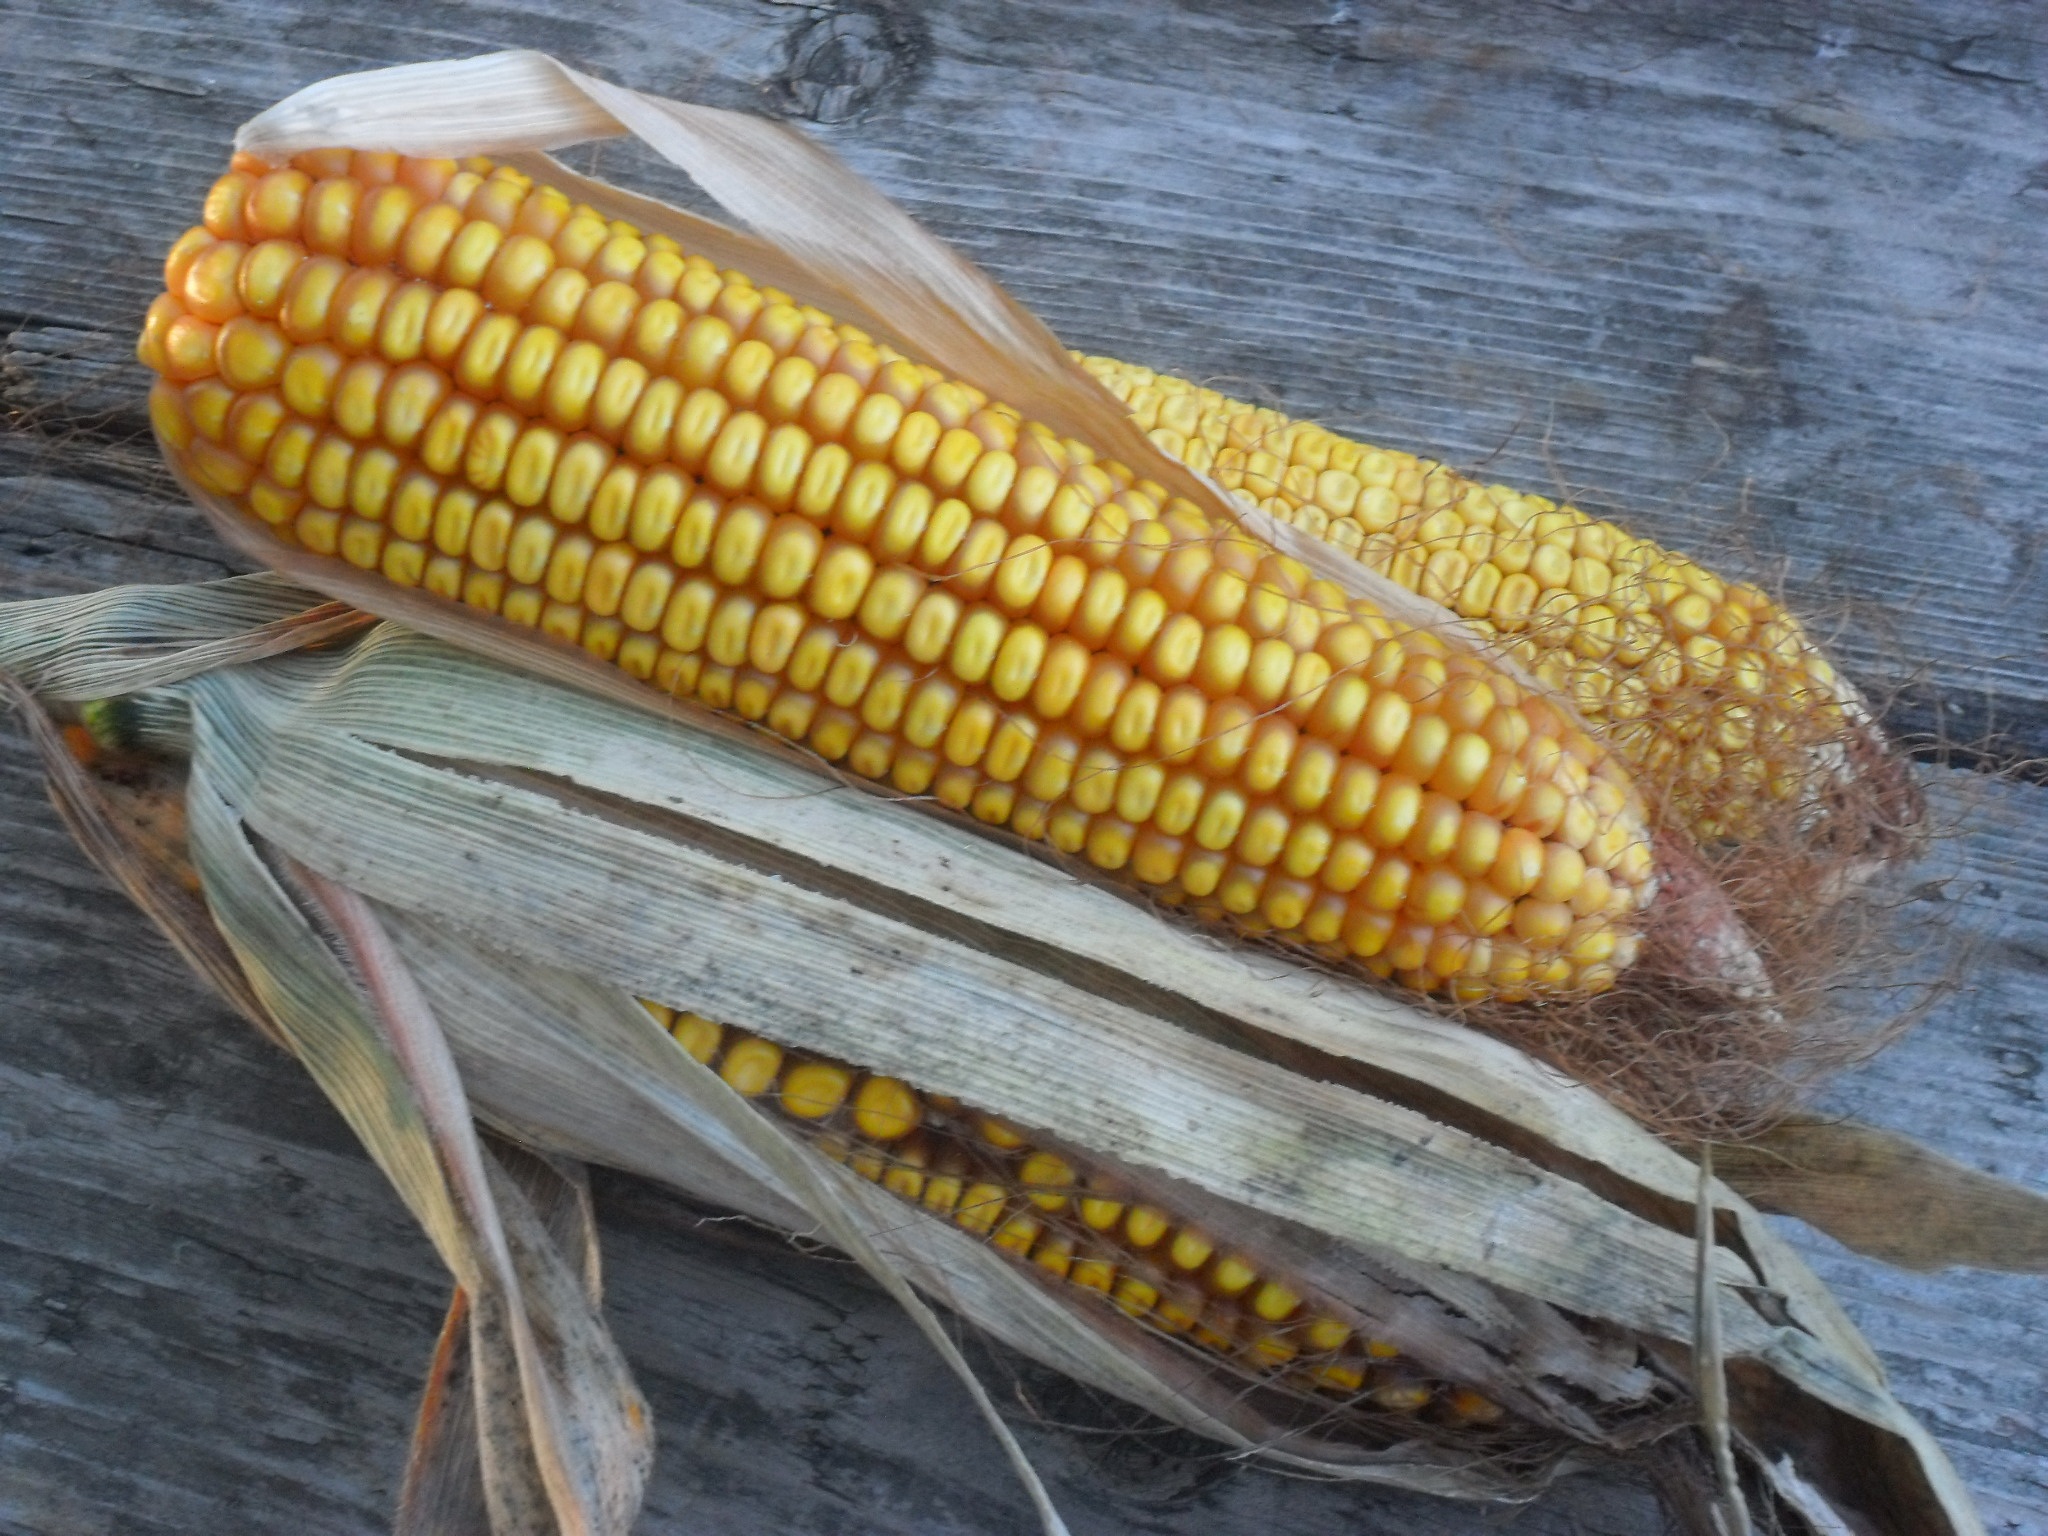
dish, food, harvest, produce, autumn, corn, yellow, fish, cuisine, vegetables, sweet corn, maize, corn on the cob, the ear, vetegarianskij